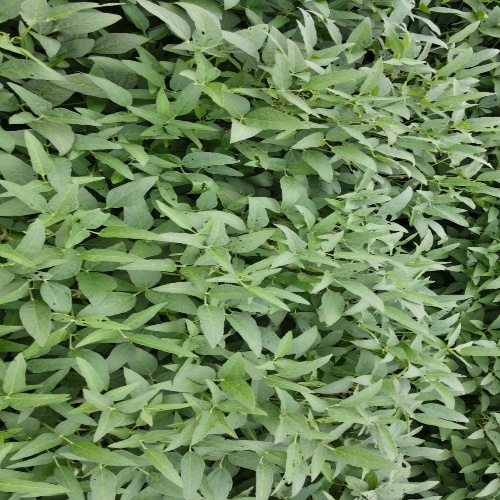
Label: Diabrotica_speciosa